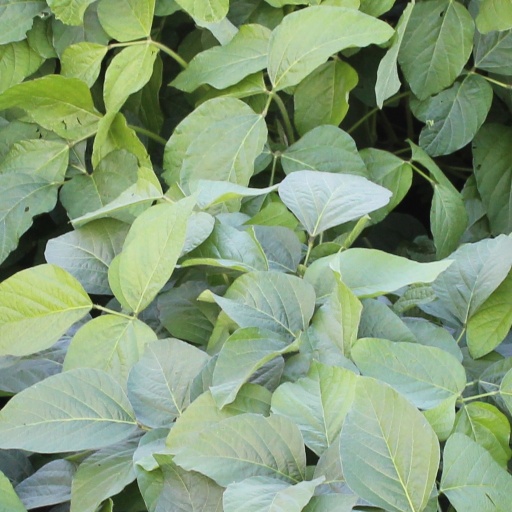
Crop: soybean